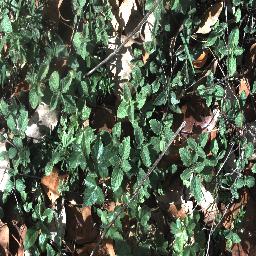
Label: negative